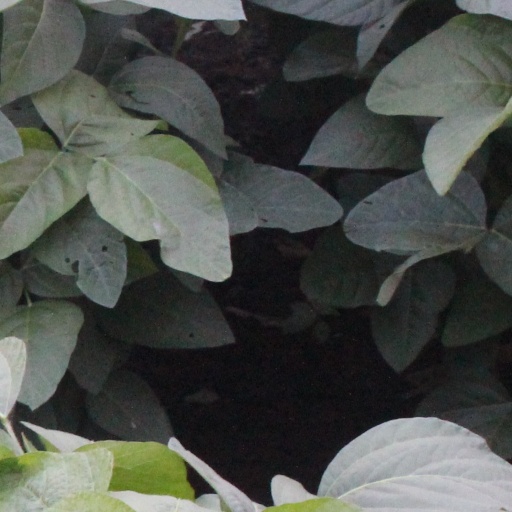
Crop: soybean